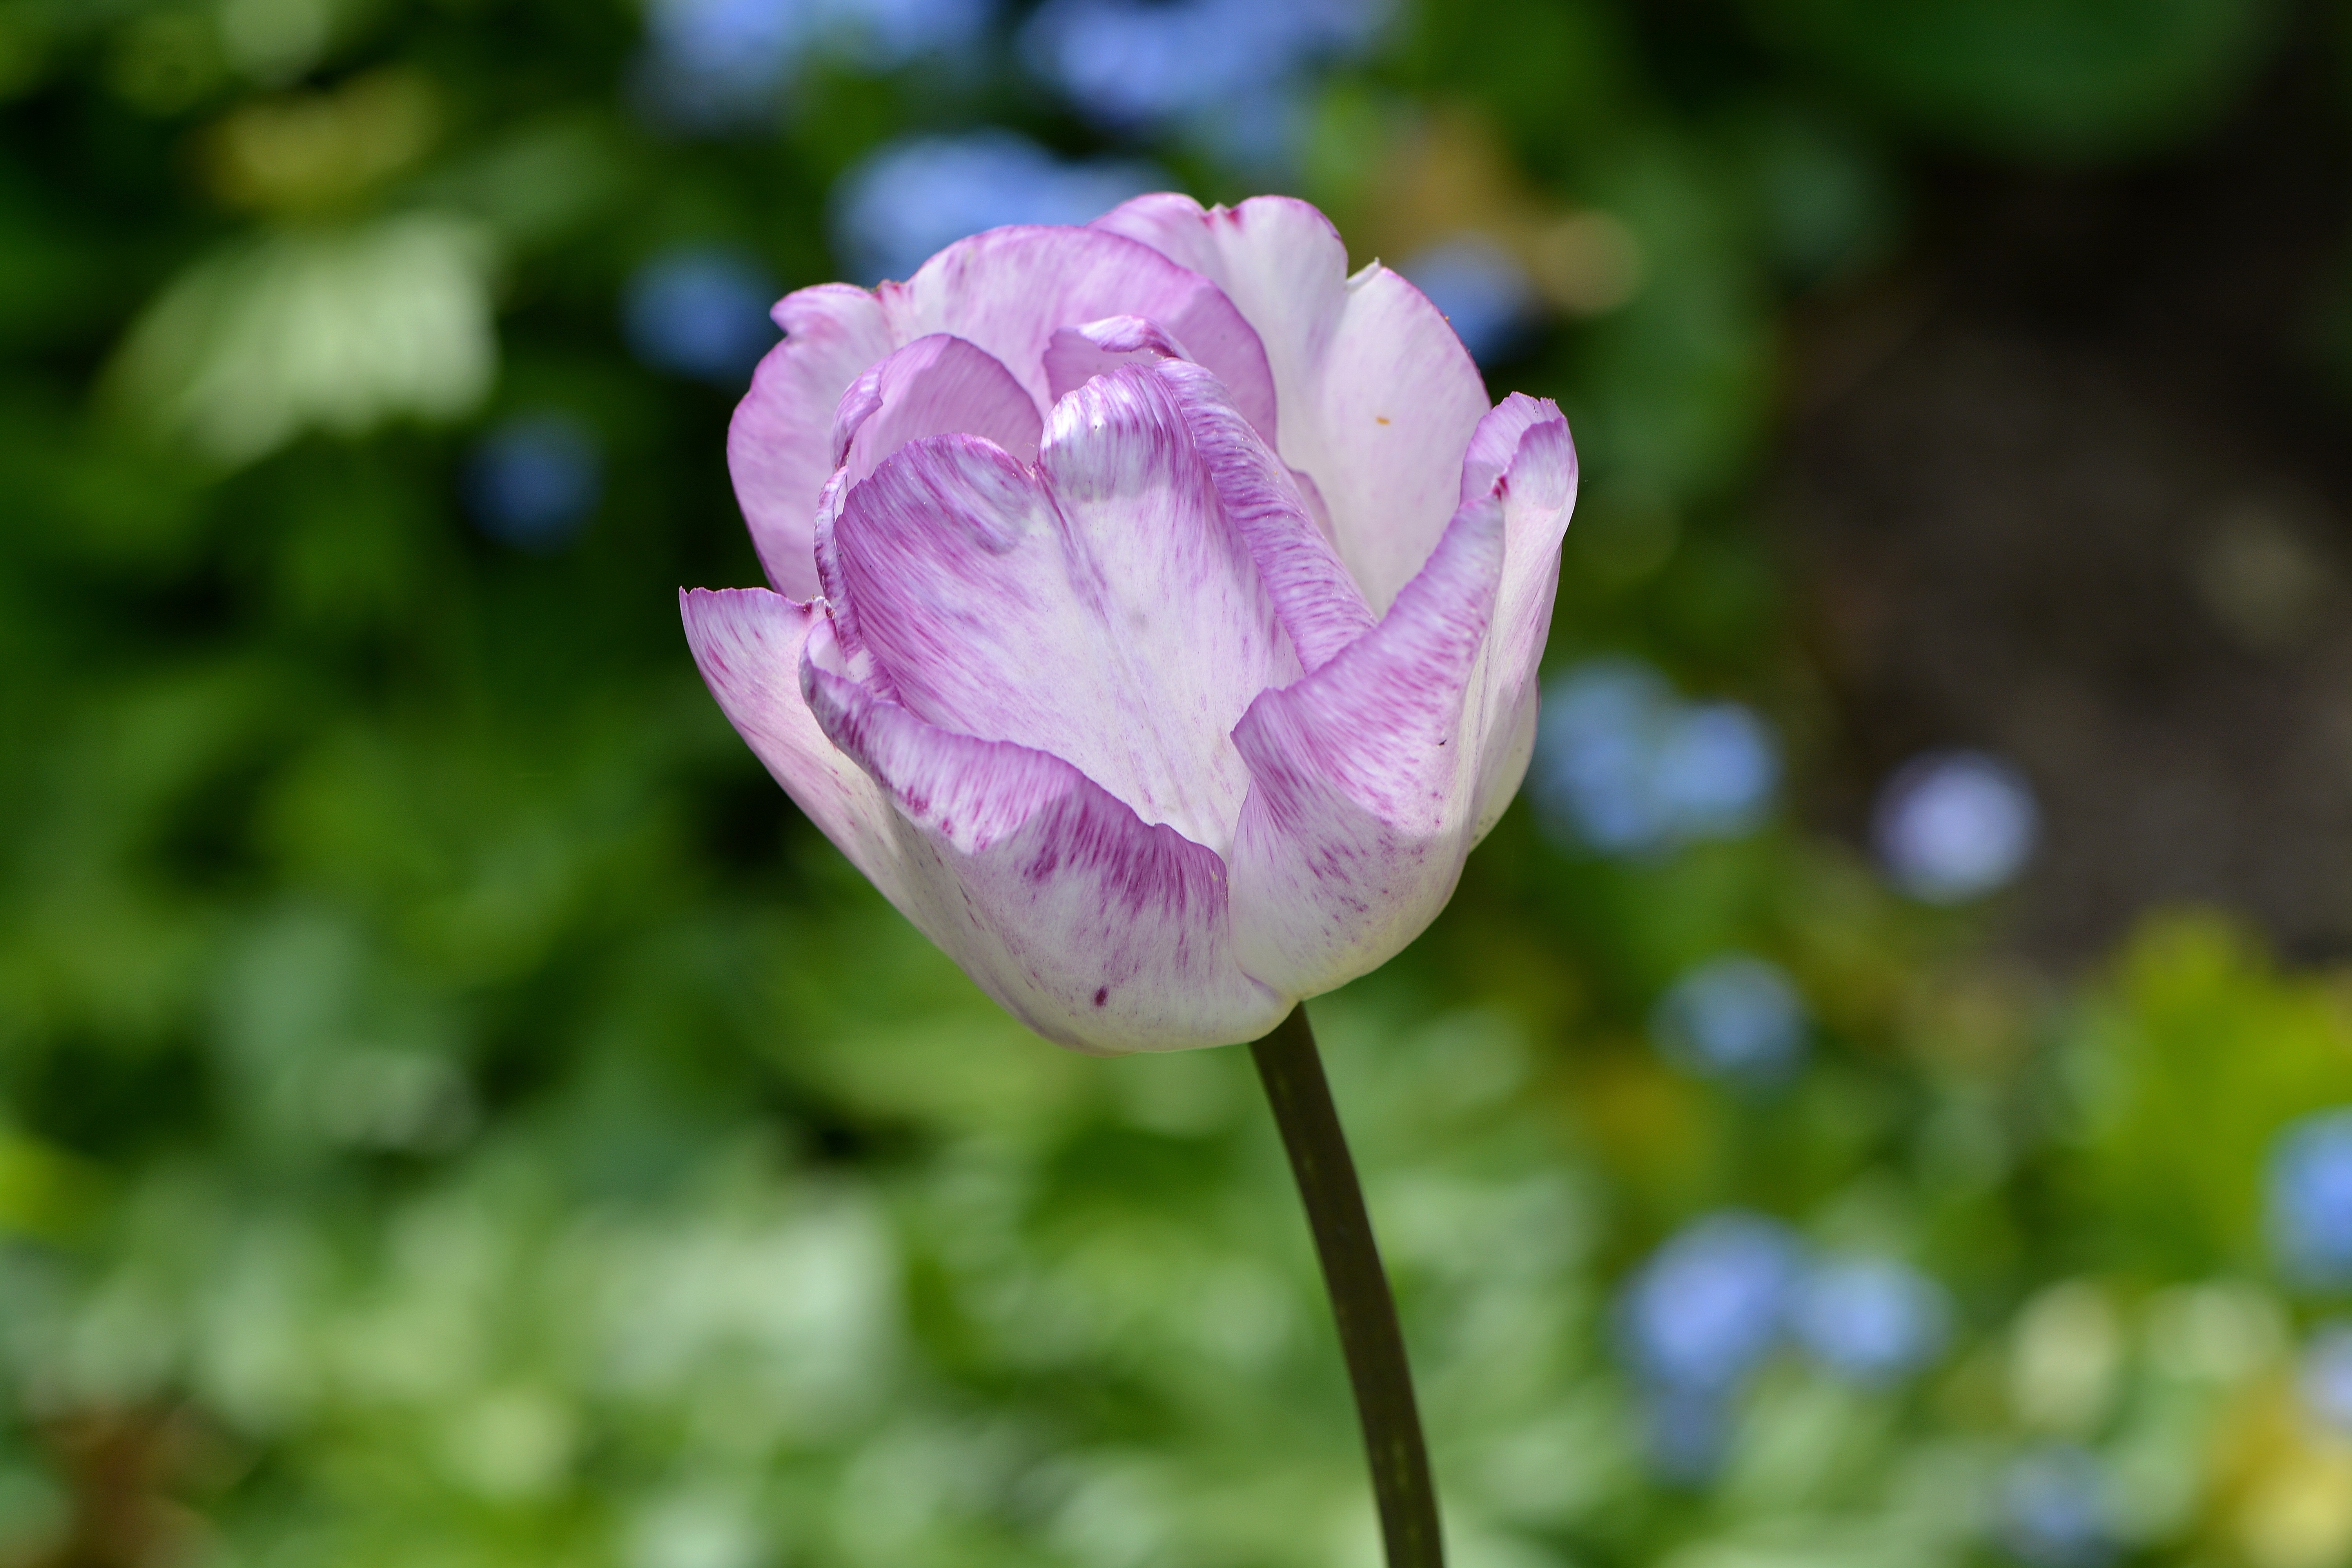
blossom, plant, flower, petal, bloom, tulip, spring, botany, garden, close, sacred lotus, aquatic plant, flora, wildflower, lotus, bud, spring flower, macro photography, flowering plant, purple white, plant stem, land plant, lotus family